Box Office 3D: The Filmest of Films

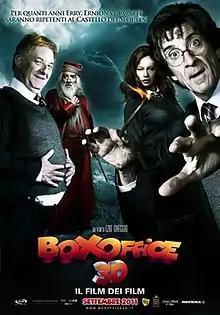
Film poster

Box Office 3D: The Filmest of Films is a 2011 Italian parody film directed by Ezio Greggio.